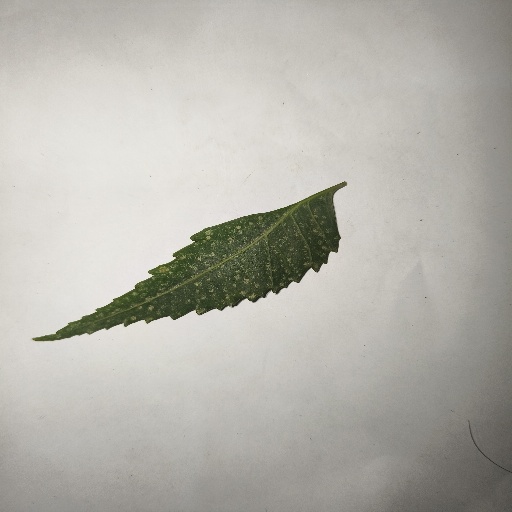
Species: Neem
Leaf condition: Powdery Mildew